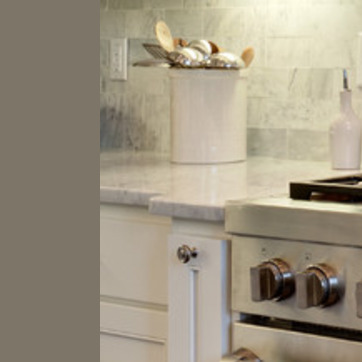
Material: polishedstone